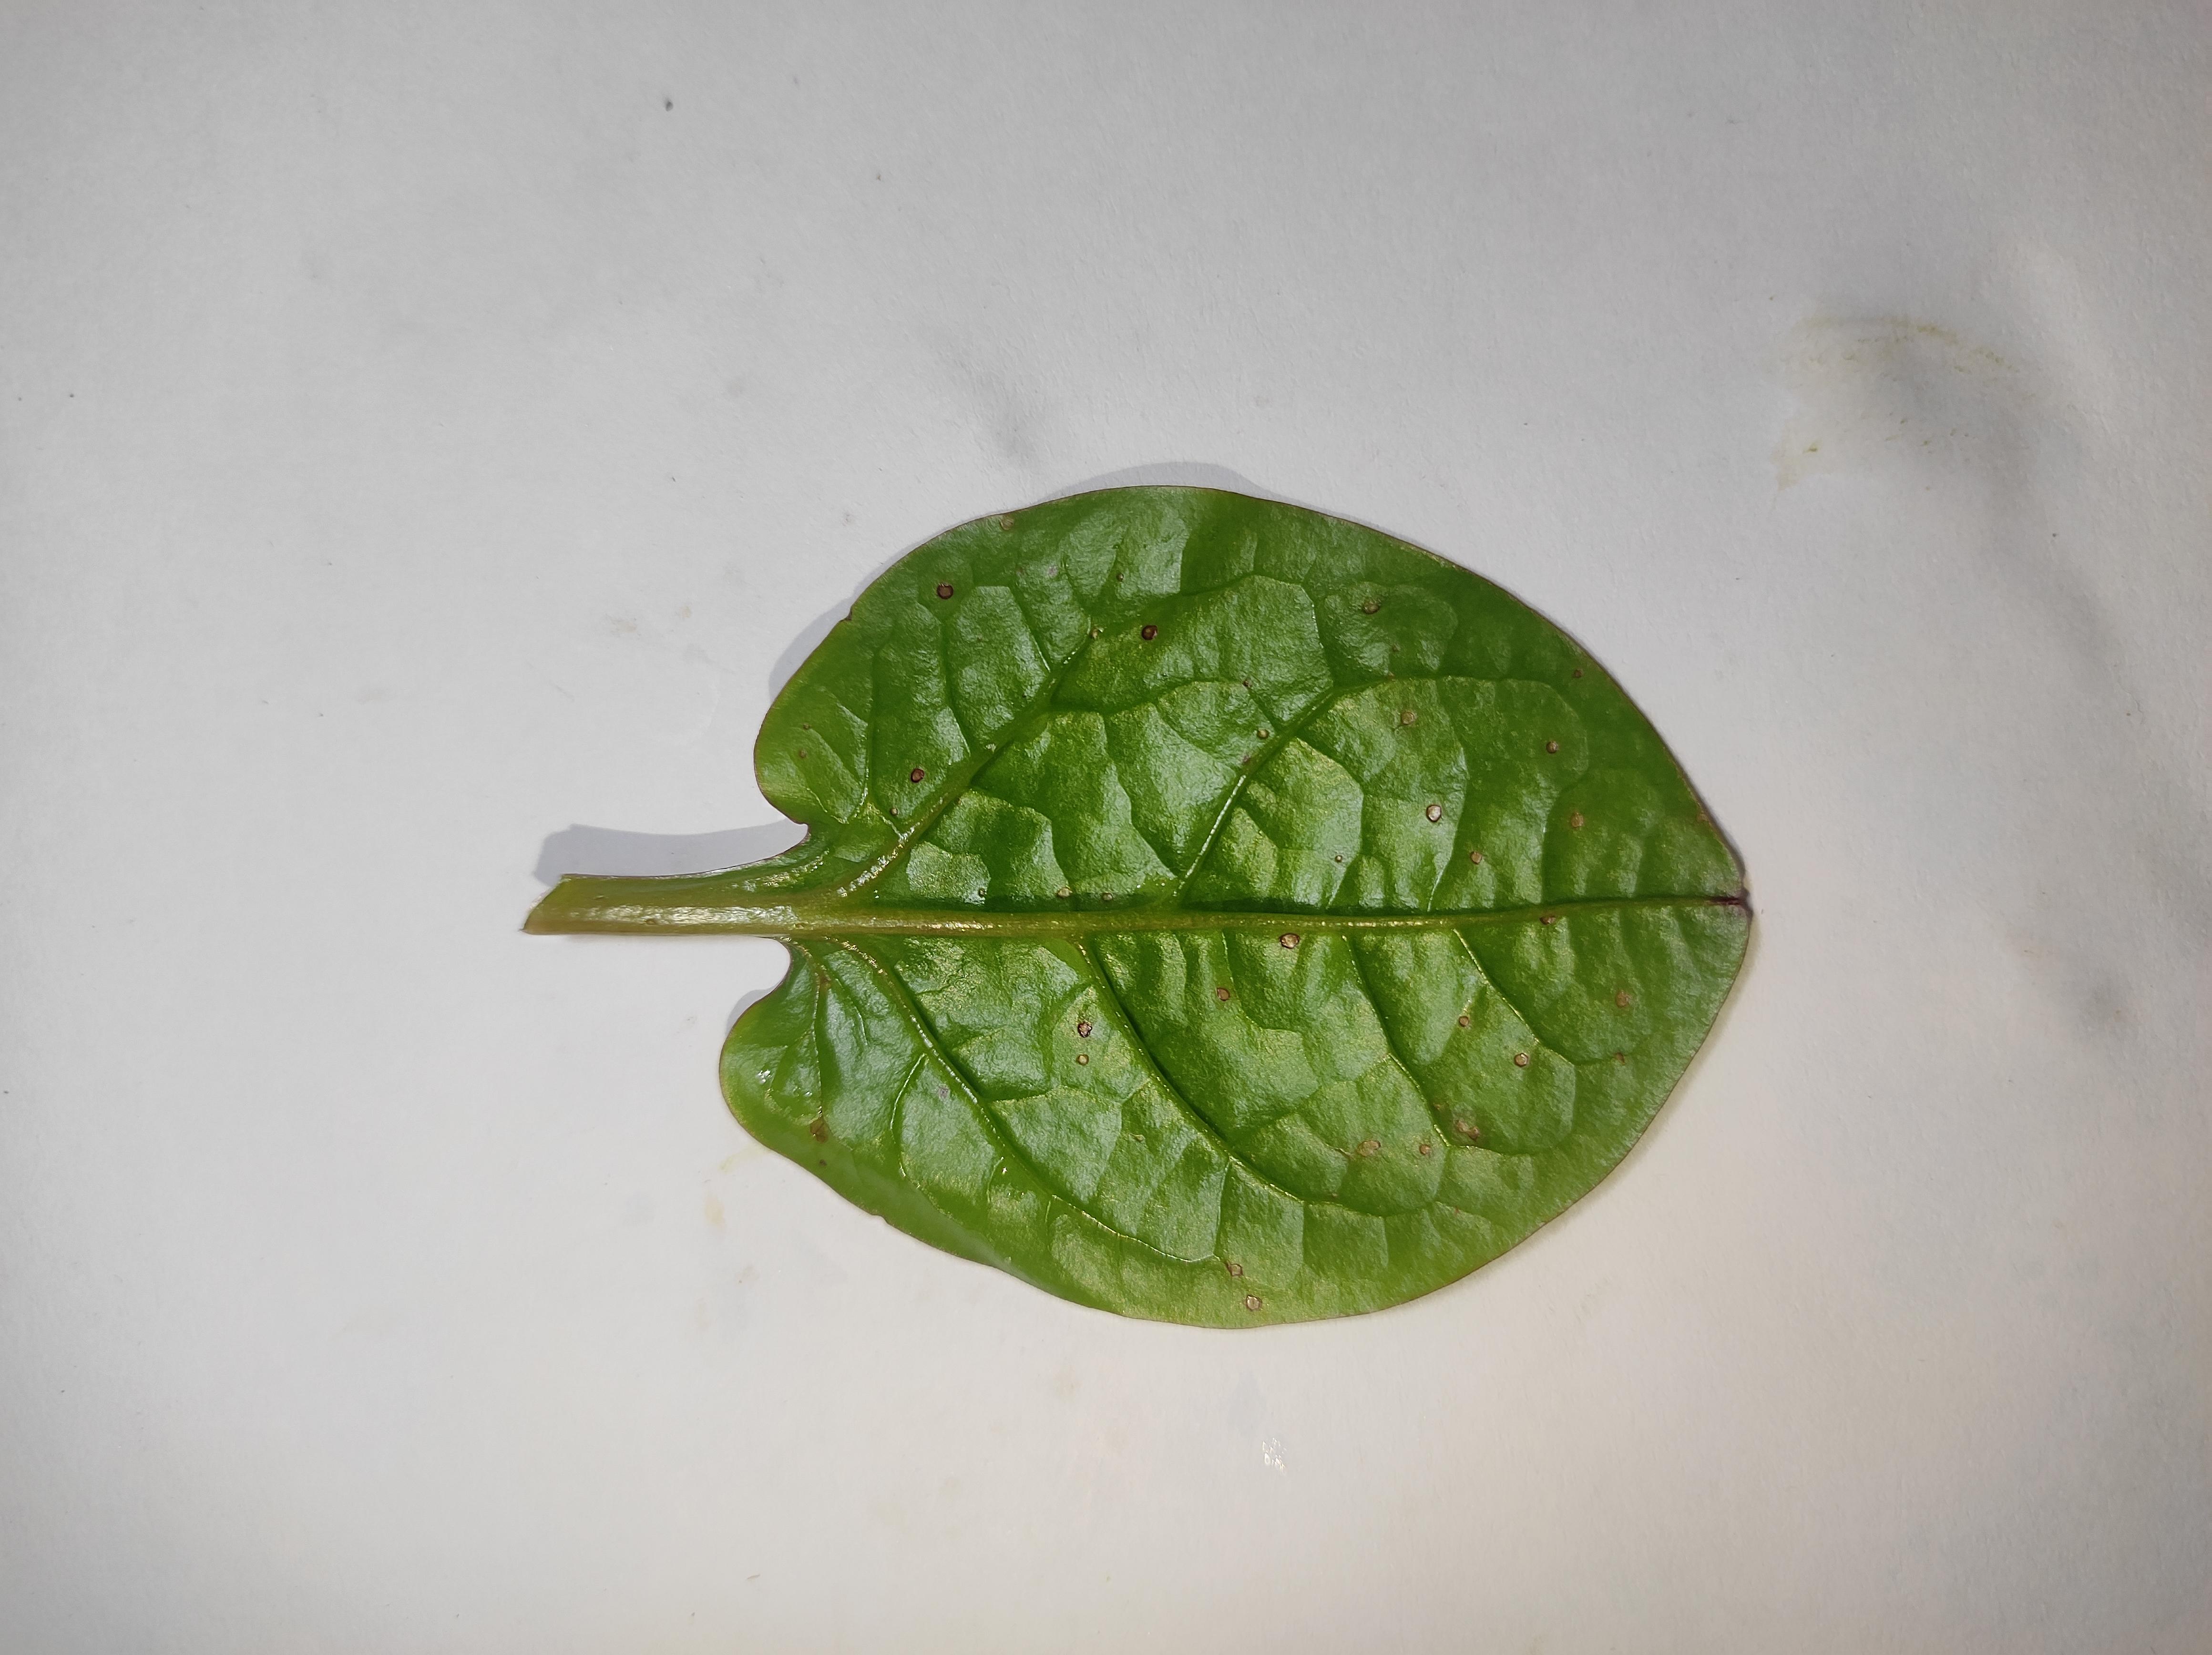
Label: anthracnose_leaf_spot